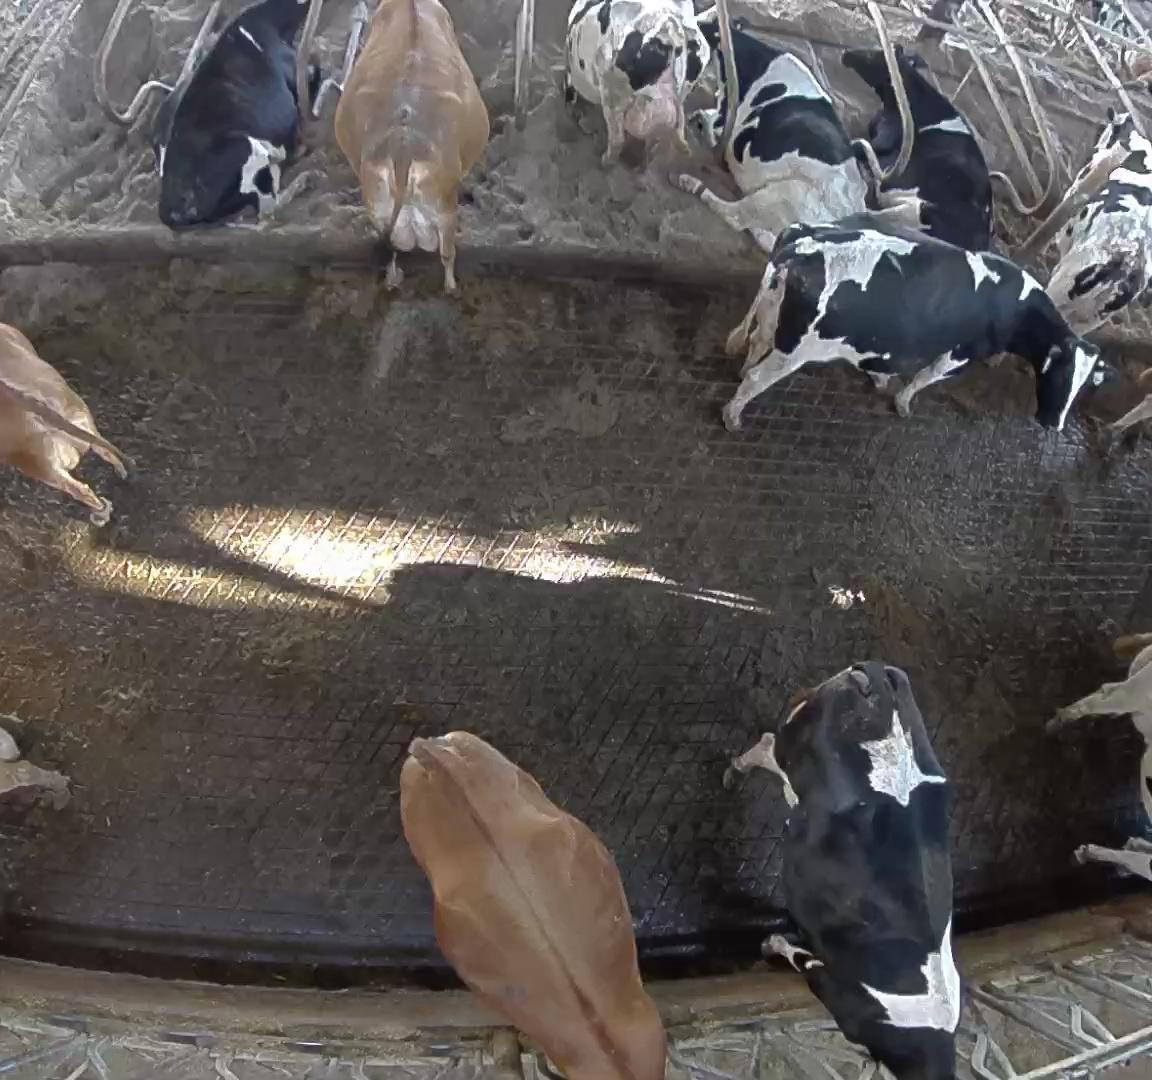
Number of cows: 13